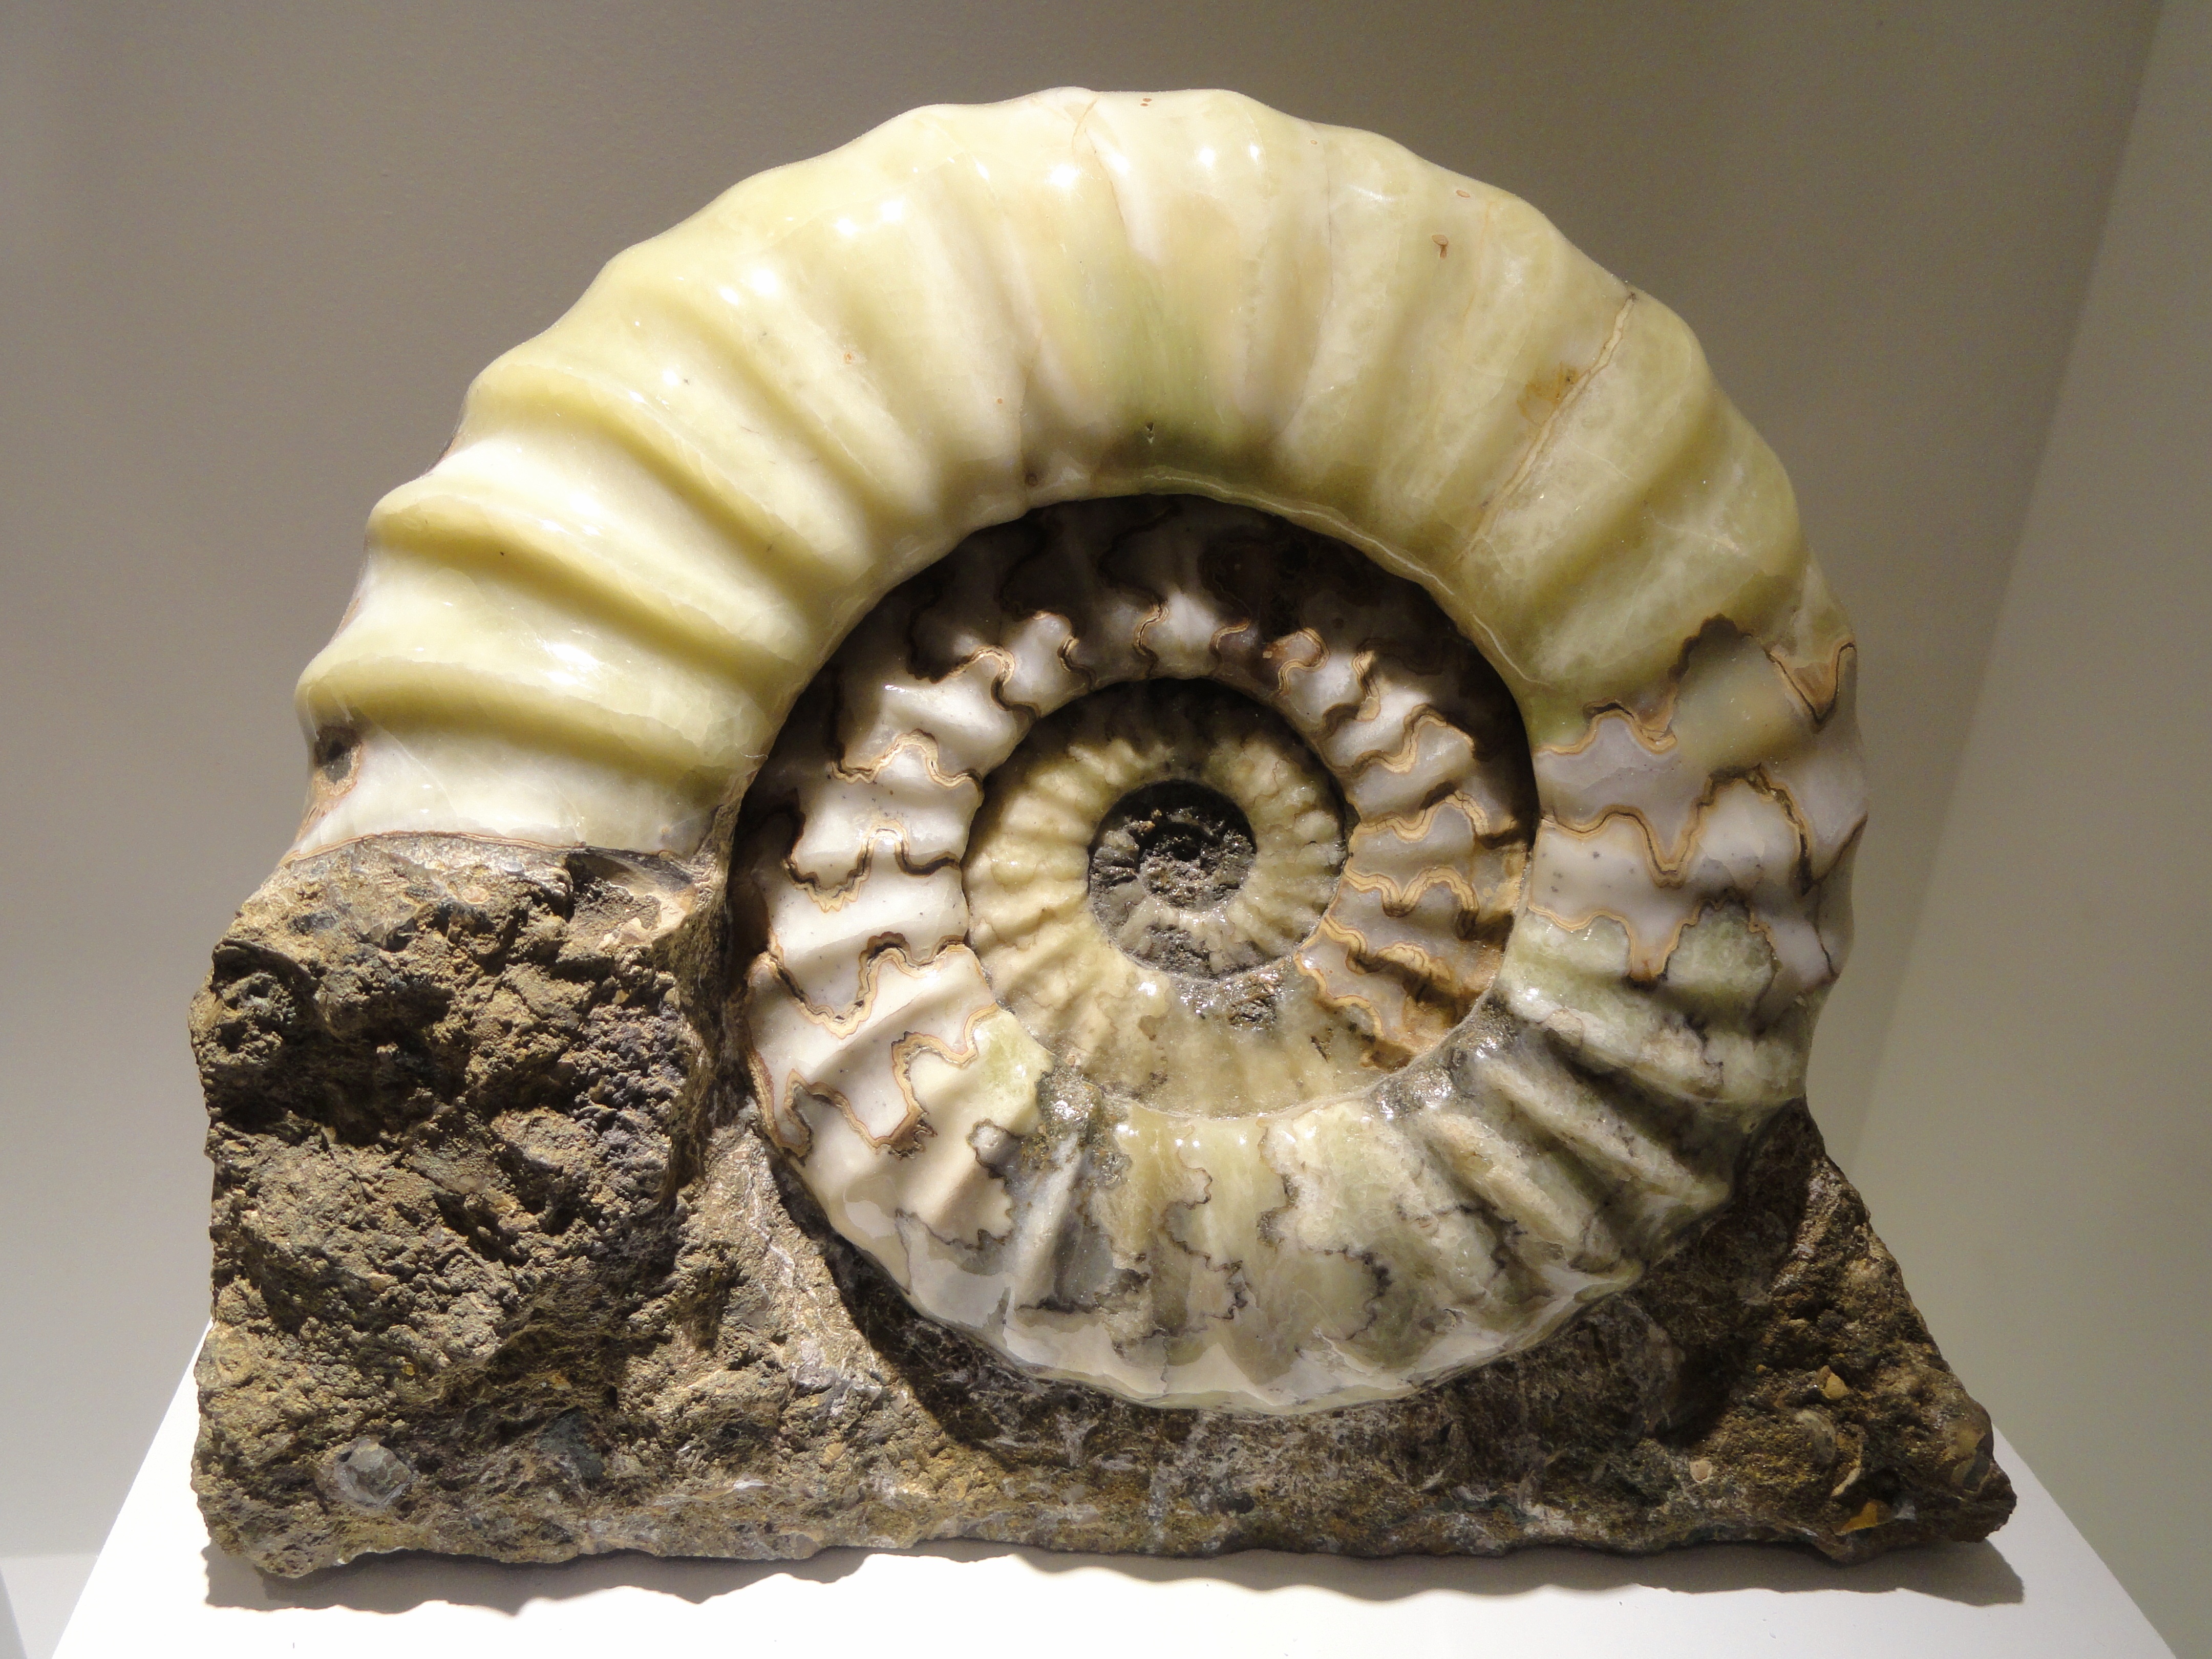
formation, invertebrate, seashell, art, fossil, carving, extinct, early, cephalopod, carnivorous, jurassic, ammonite, marine invertebrates, nautilida, triassic, asteroceras, frodingham, ironstone, nektonic